Admeto

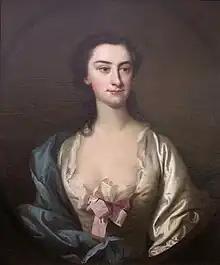
Francesca Cuzzoni, who created the role of Antigona.

The opera was well-received and had nineteen performances in its initial run, a mark of success for those times.